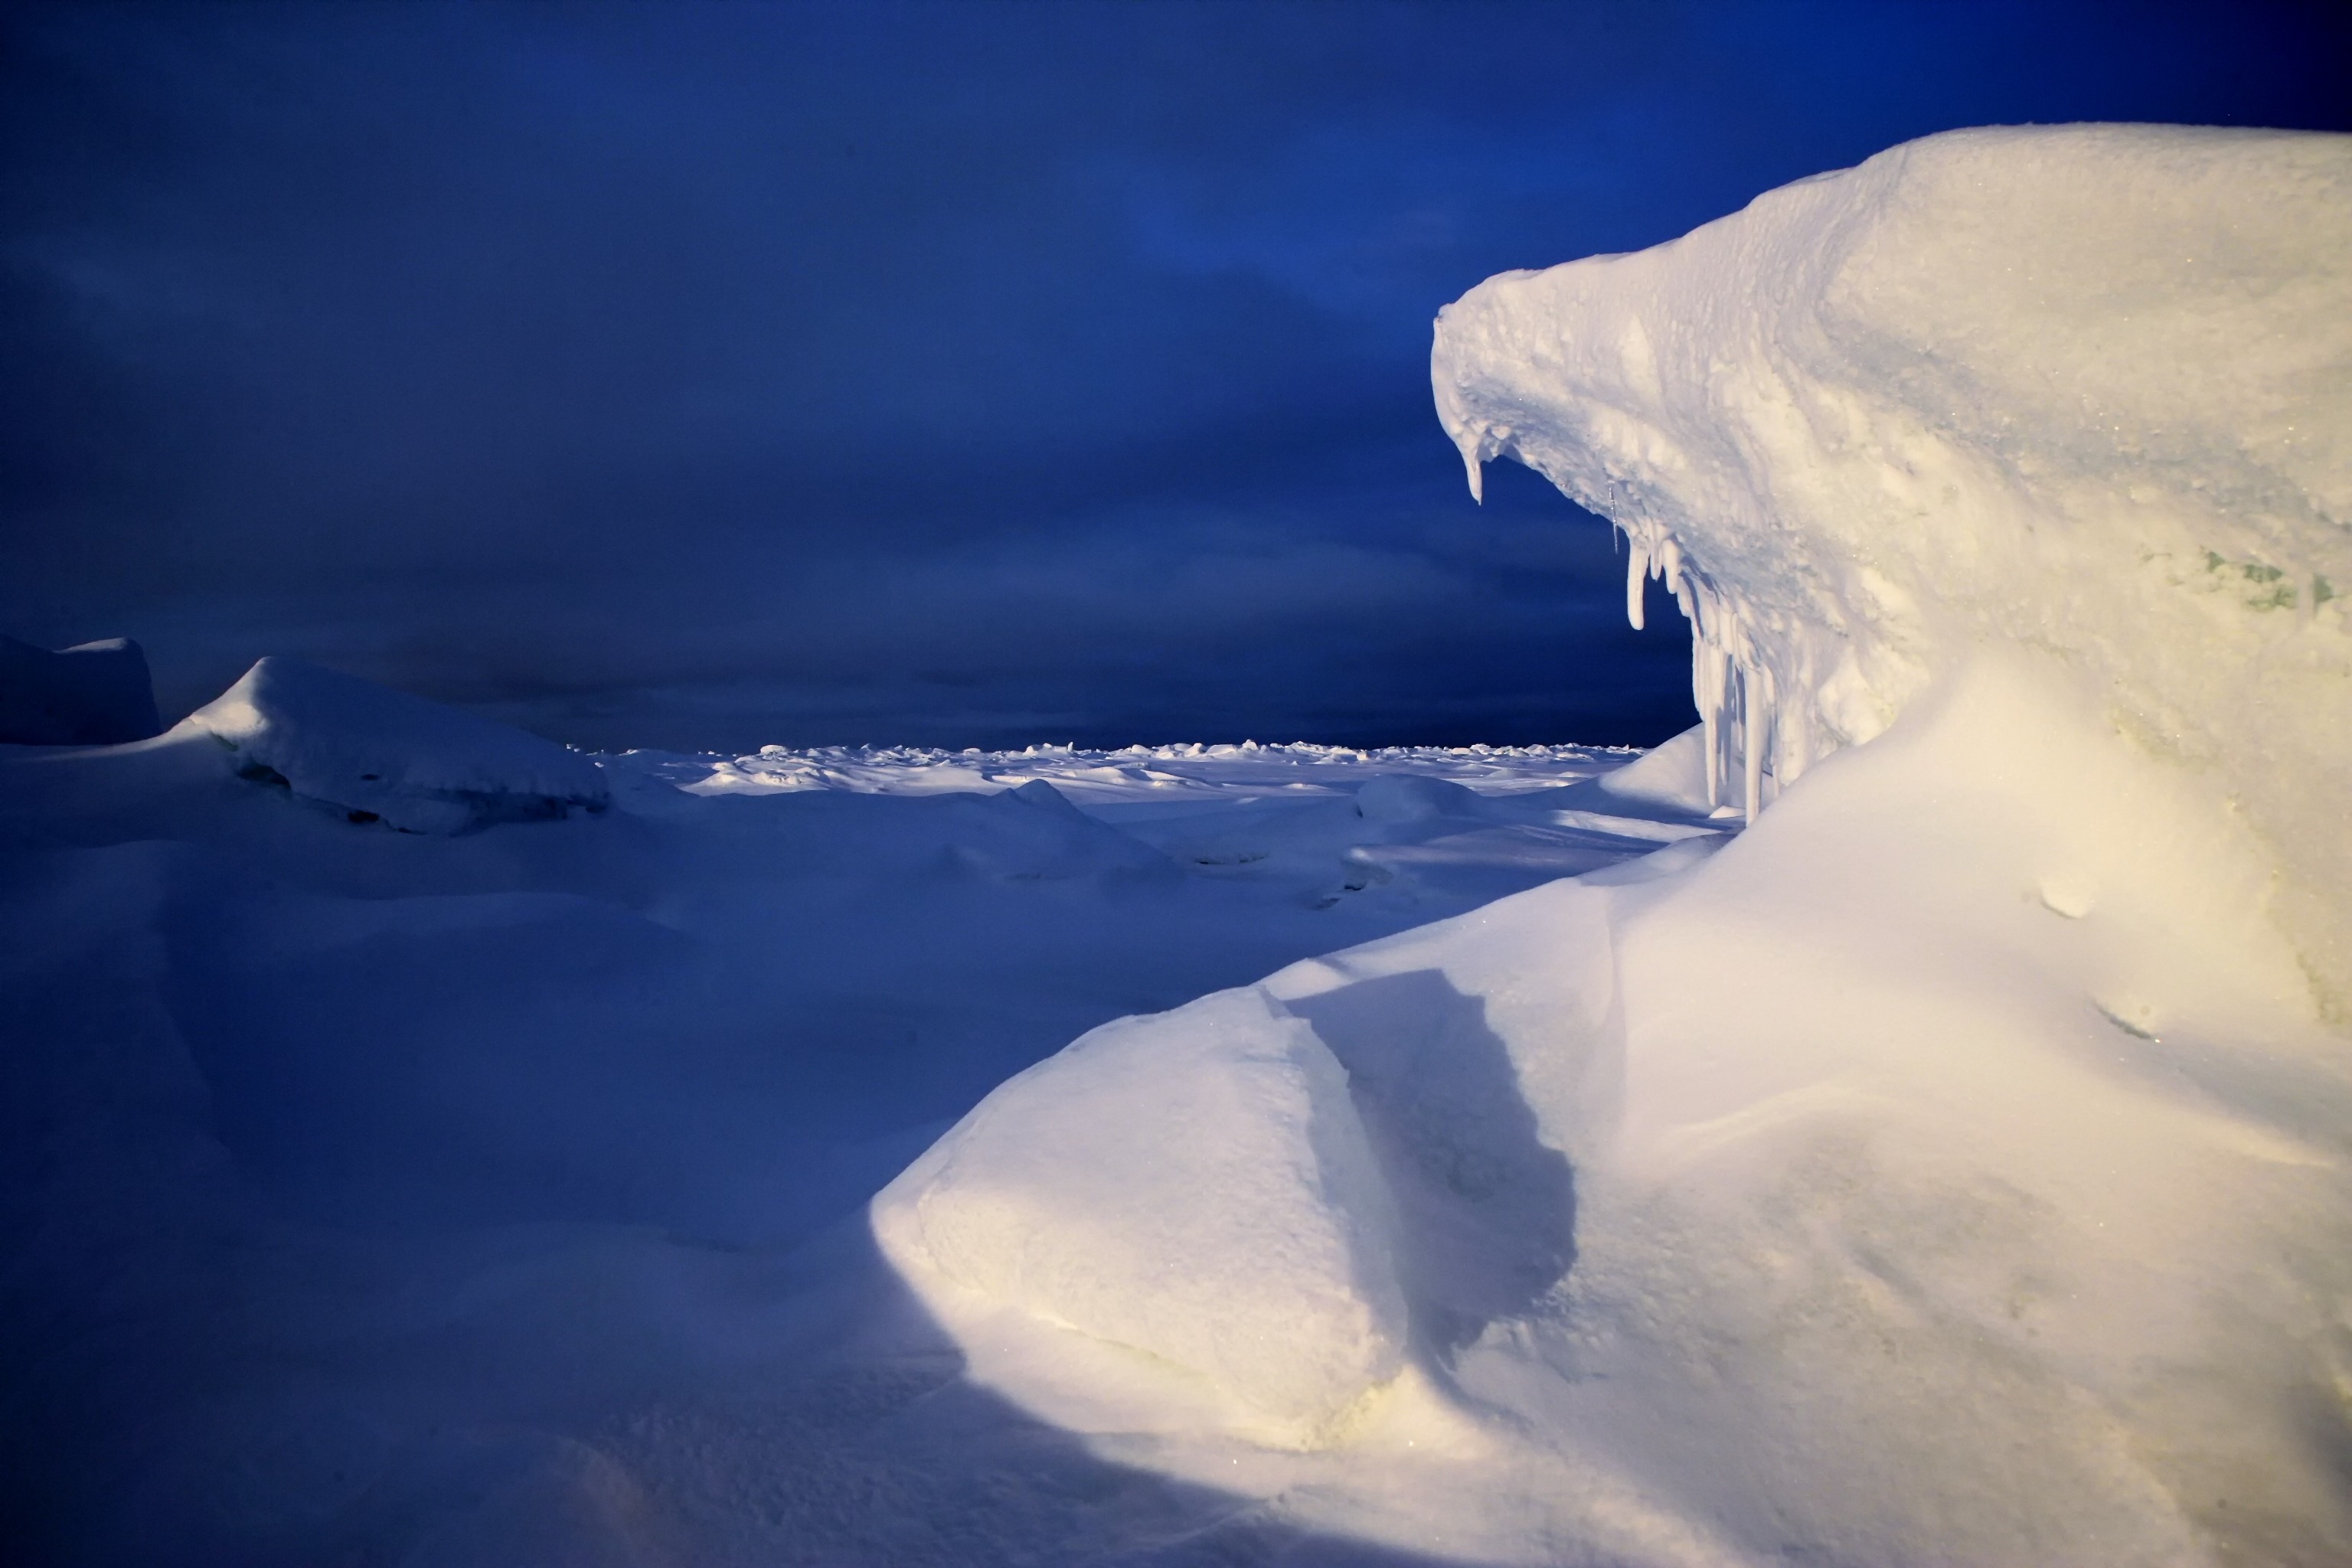
landscape, sea, water, ocean, snow, cold, winter, sky, atmosphere, ice, reflection, scenic, weather, arctic, iceberg, outside, clouds, melting, antarctica, freezing, arctic ocean, geological phenomenon, ice cap, sea ice, polar ice cap, frigid, floating chunks, icecaps